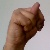
The image shows a hand gesture representing the letter 'N' in Indian Sign Language.